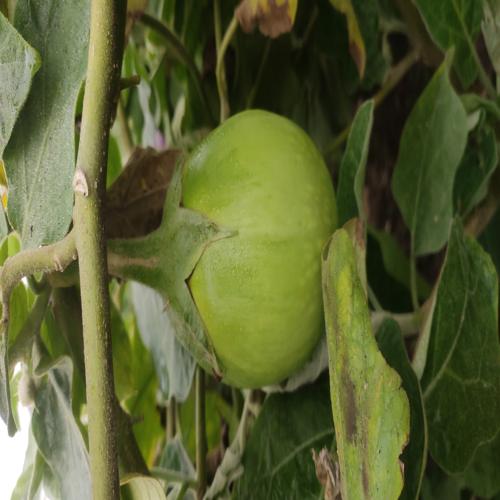
Label: Healty Brinjal